Cohn–Sichel House

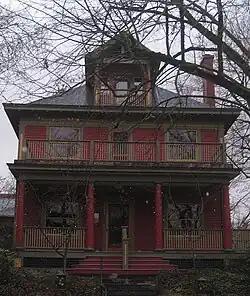

The Cohn–Sichel House is a house located in northwest Portland, Oregon listed on the National Register of Historic Places.